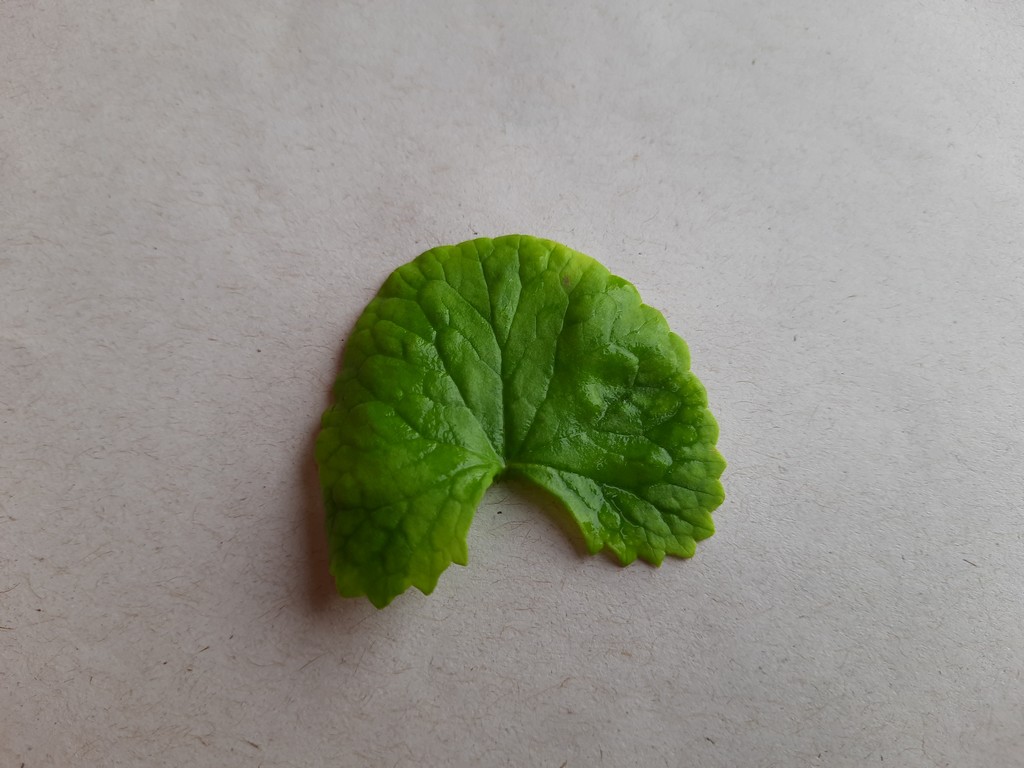
Label: Healthy